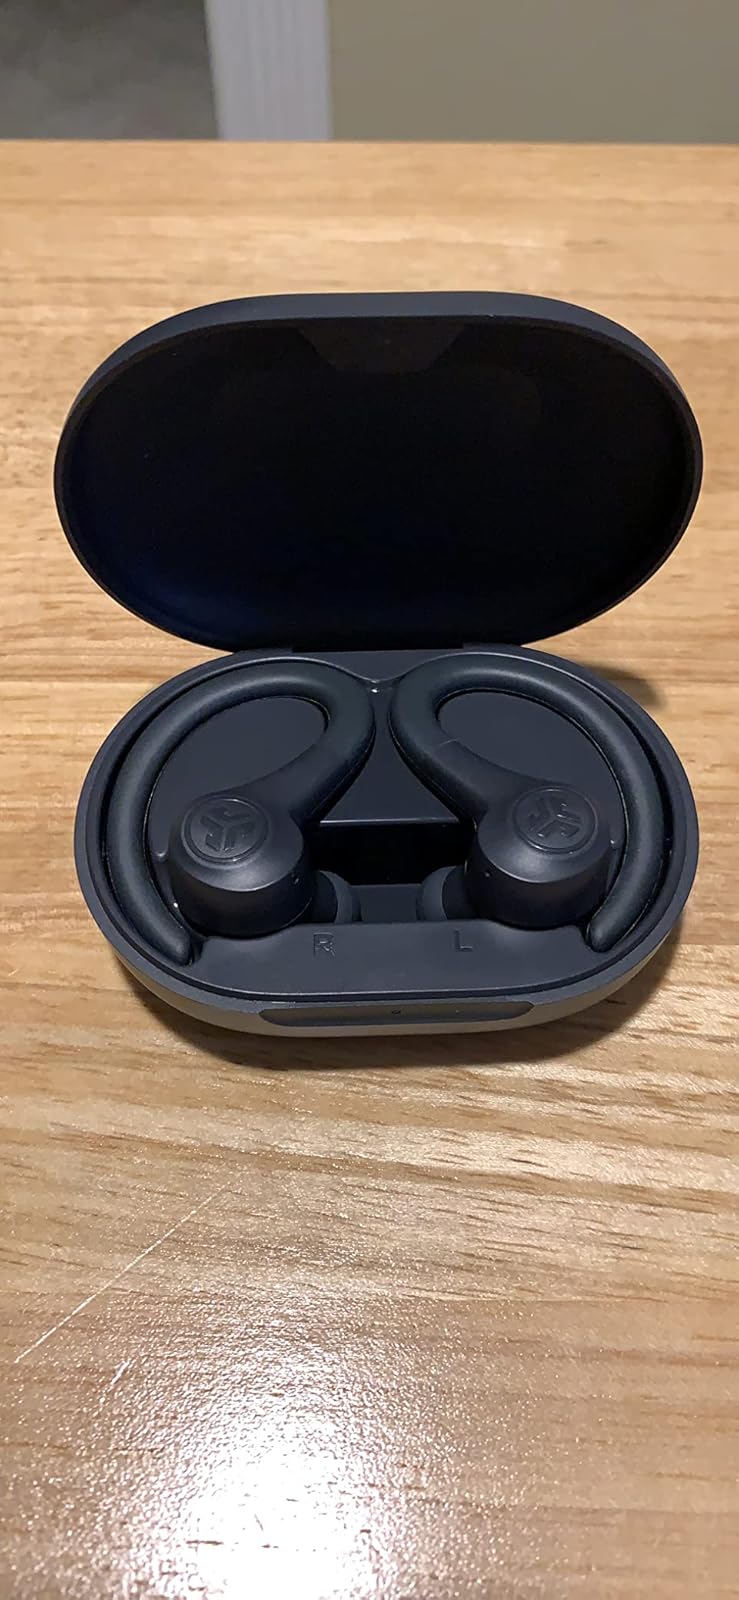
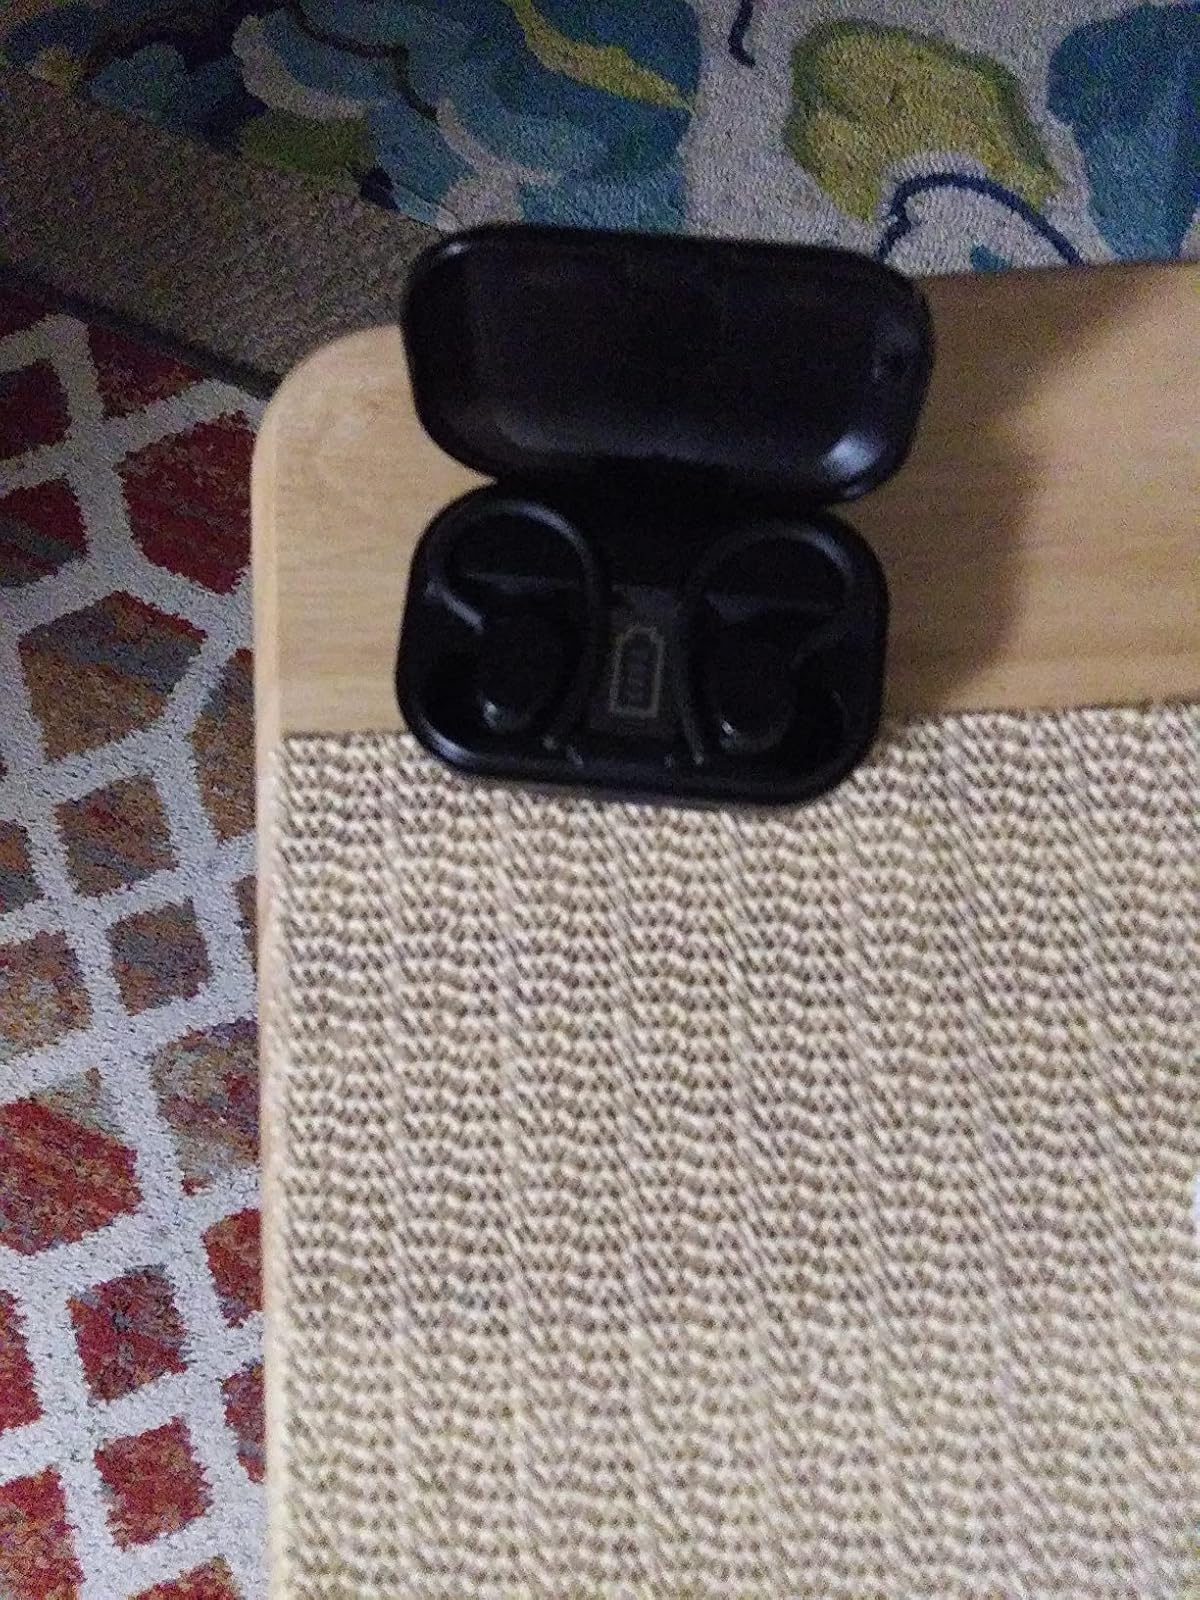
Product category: earbuds
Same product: no